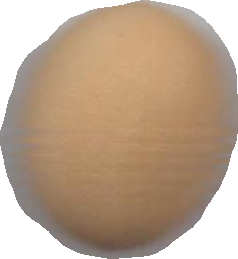
Variety: Grobogan